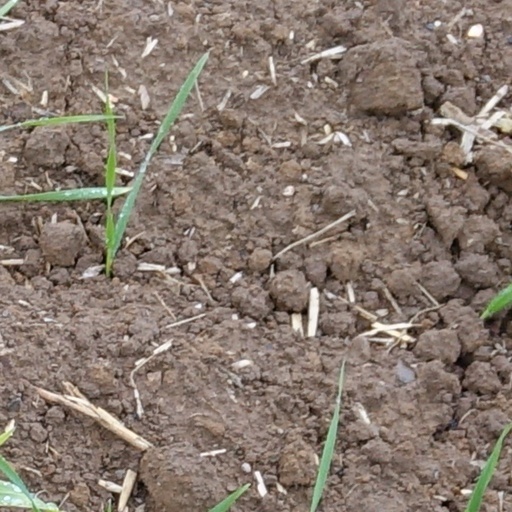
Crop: wheat